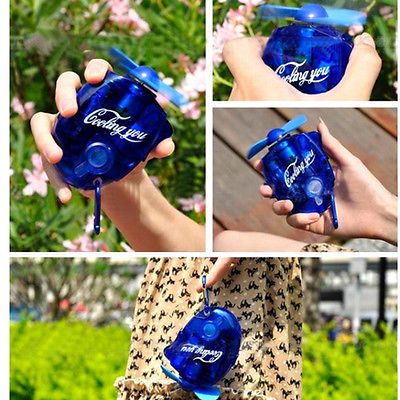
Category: fan